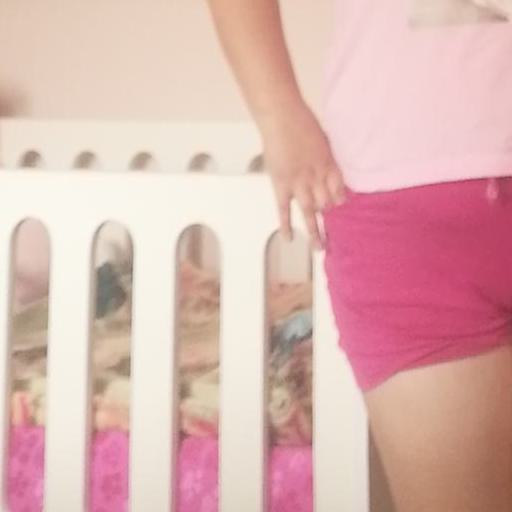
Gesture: no_gesture